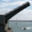
Label: bridge